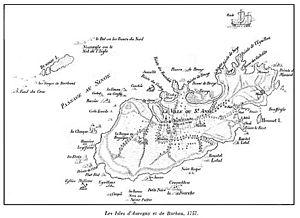
Burhou est une petite île Anglo-Normande, à moins de 2 km au nord-ouest d’Aurigny. Le chenal au Singe séparant les deux îles est dangereux, en raison du courant marin du Swinge qui amplifie les effets de marée surtout par vents contraires.
Le Swinge est un courant marin qui passe entre l'île d'Aurigny et l'île de Burhou dans le passage au singe situé dans l'archipel des îles Anglo-Normandes.